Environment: real
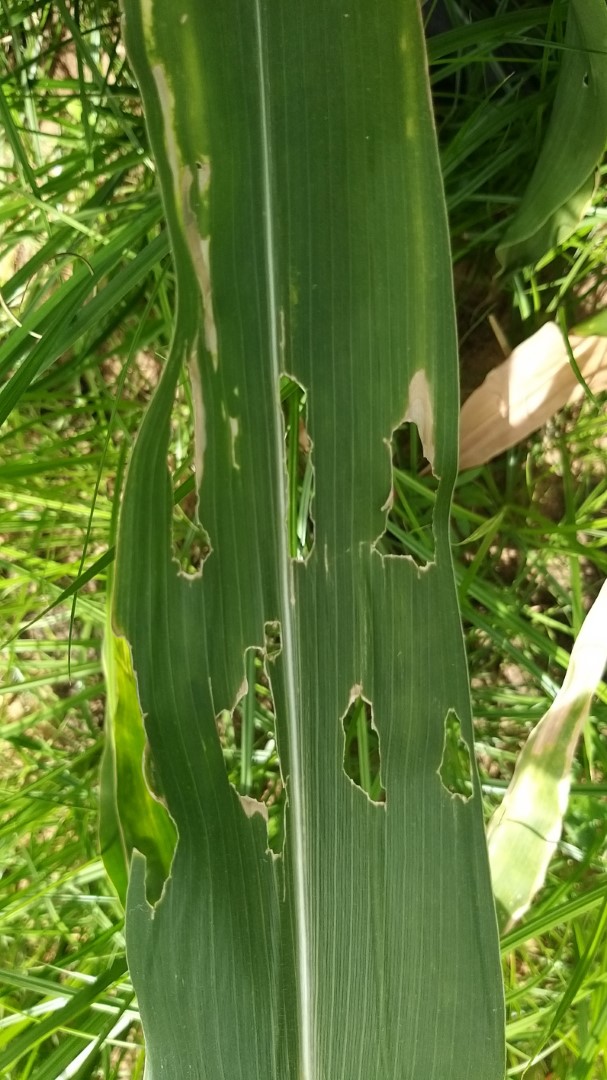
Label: fall_armyworm